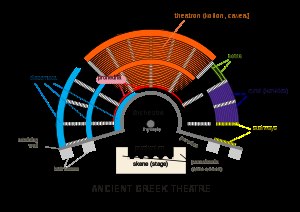
Teater / Teatrets historie / Det Græske Drama
Det klassiske græske teaters opbygning. Ordet teater har navn efter tilskuepladserne: Teatron.
Teater En kunstart